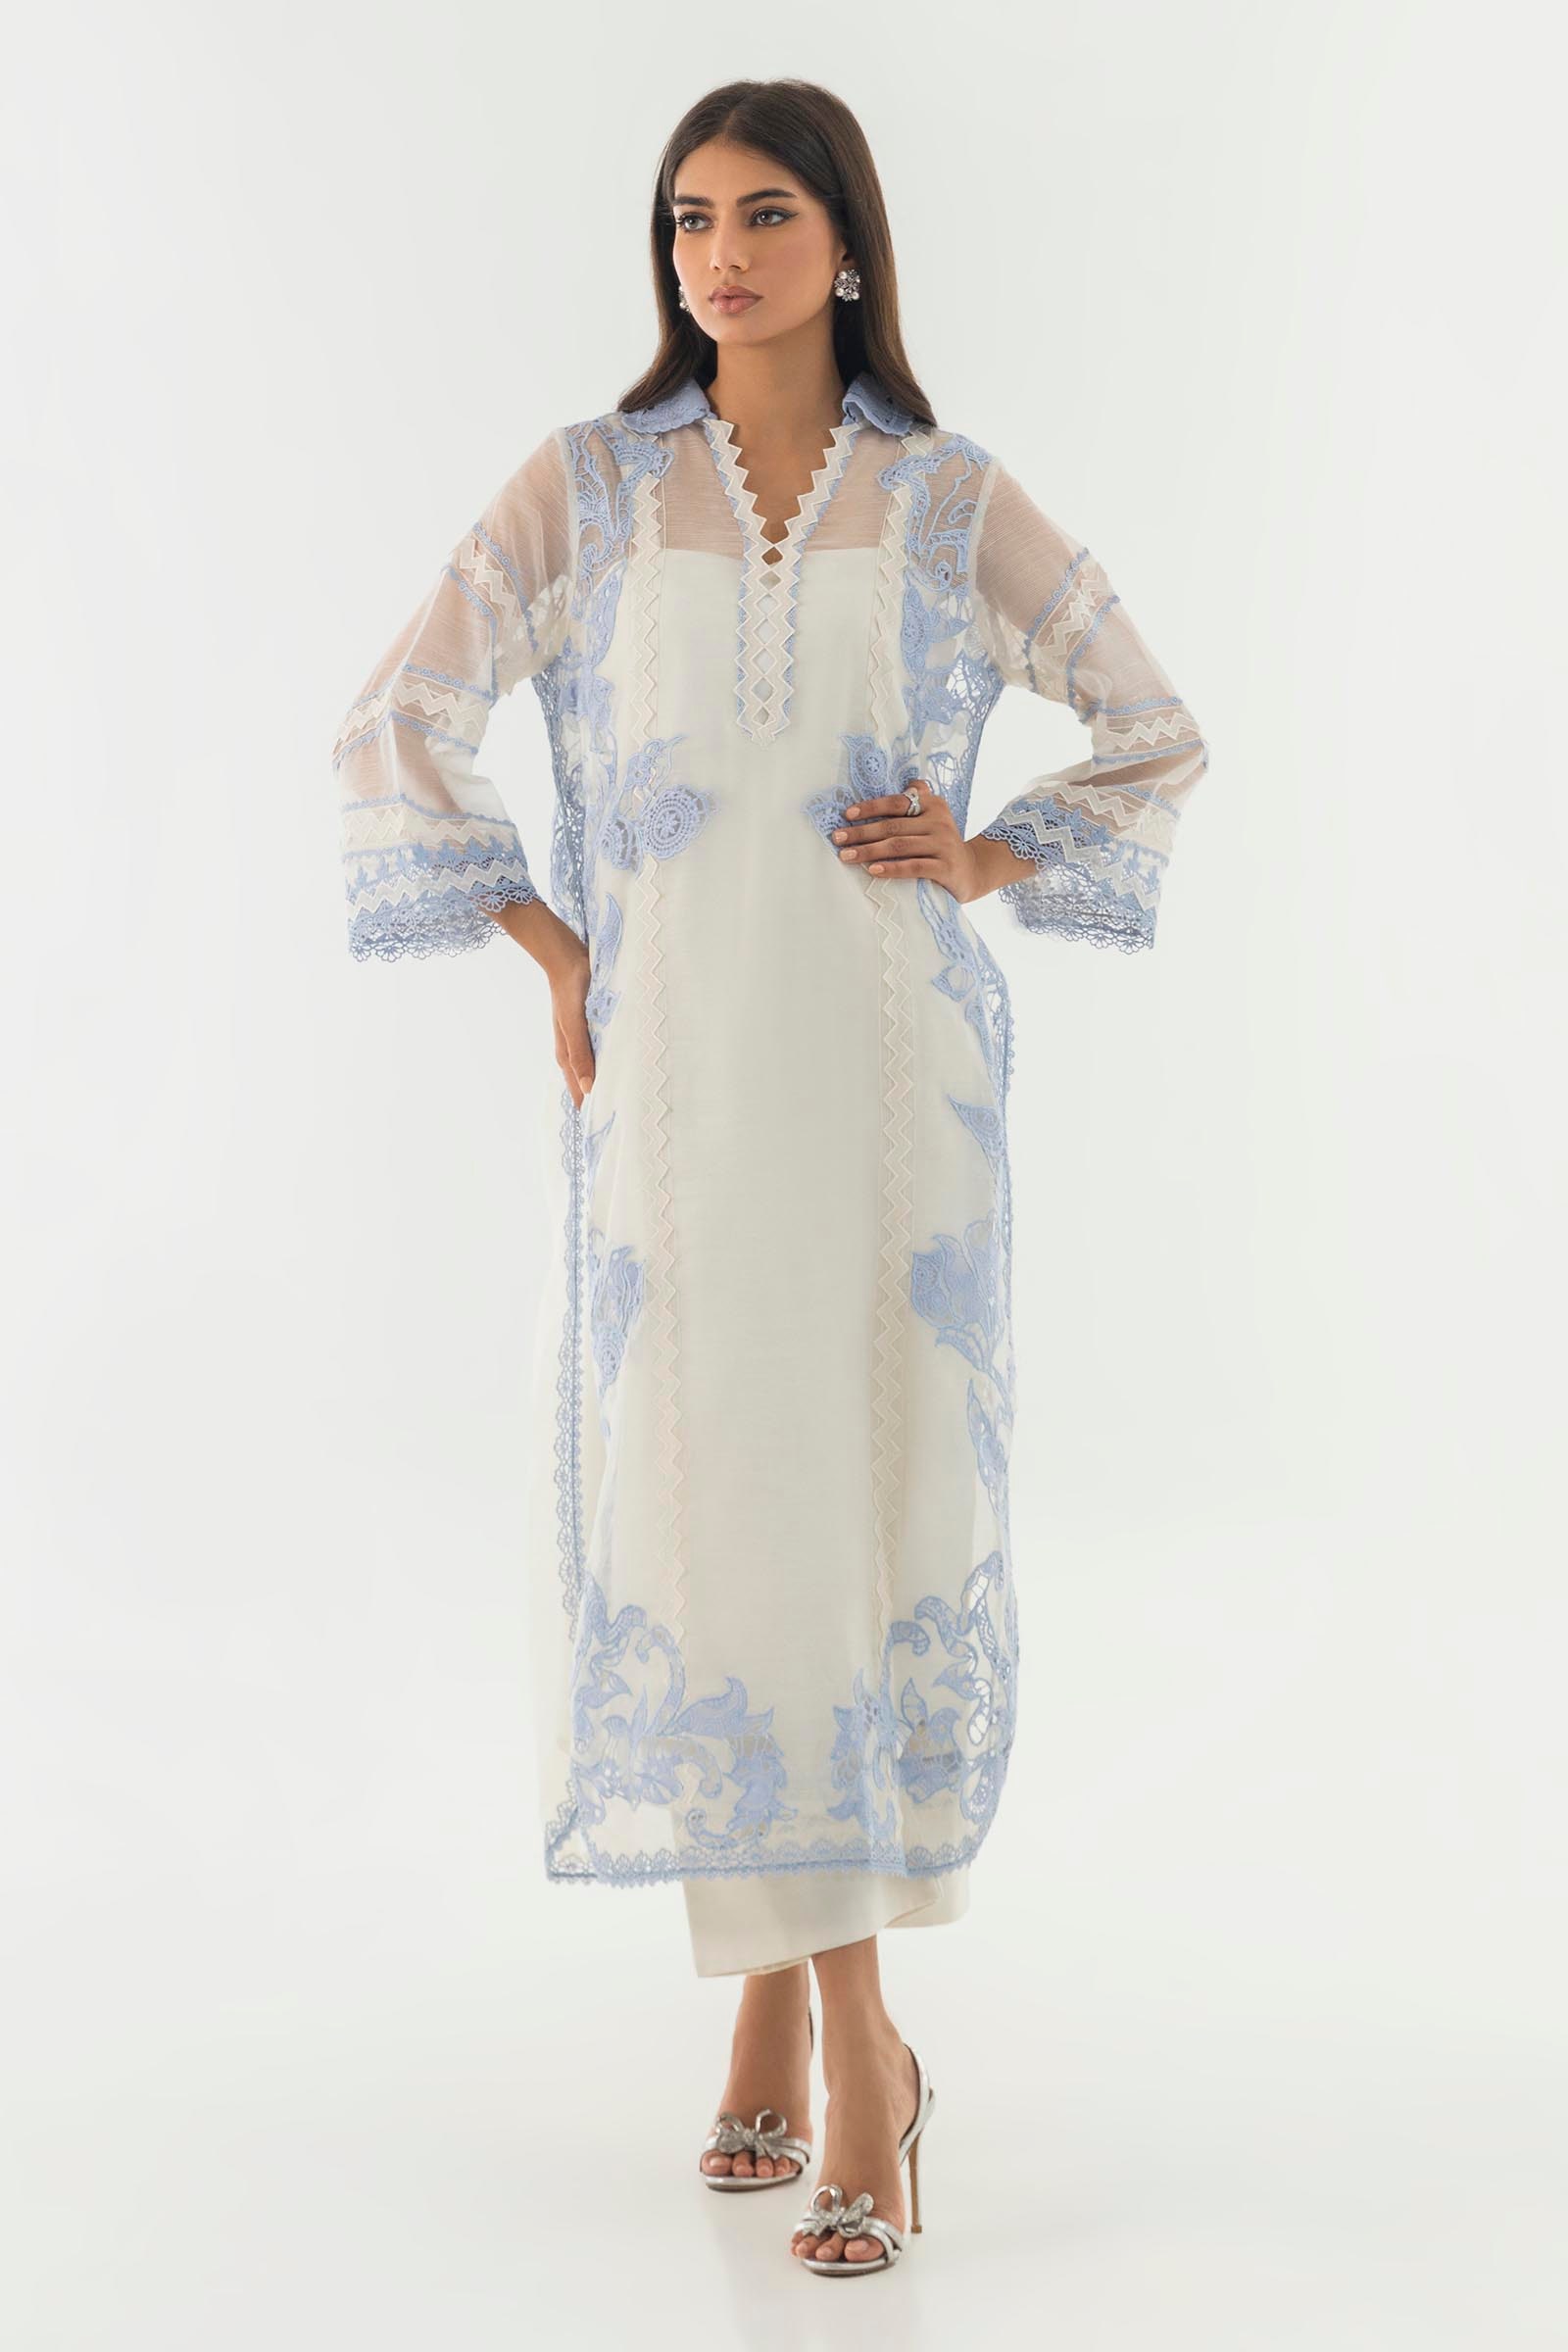
blue karla embroidered long tunic